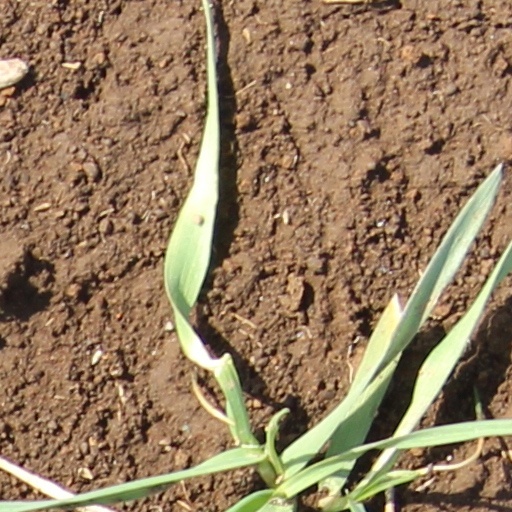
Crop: wheat